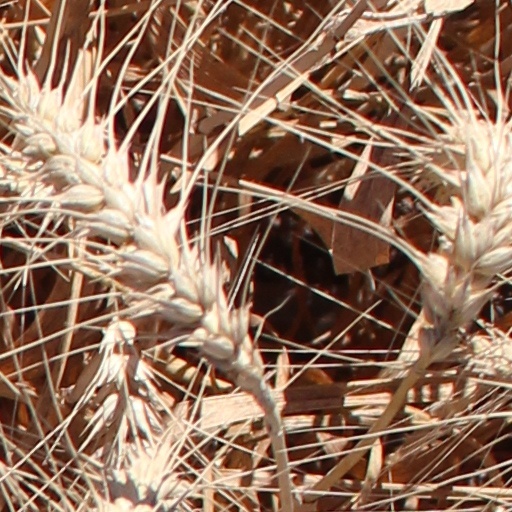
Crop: wheat